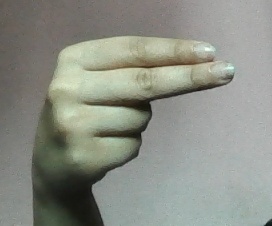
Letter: ain